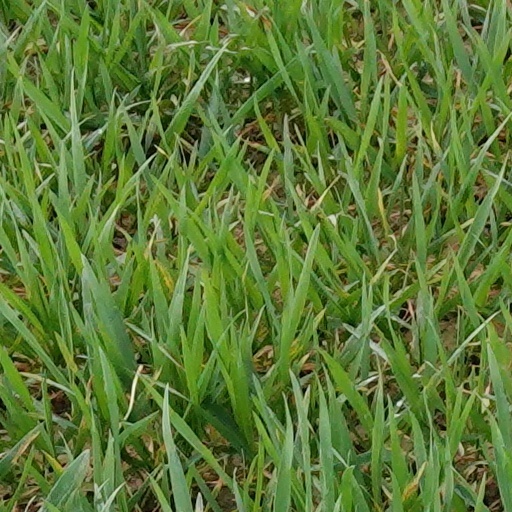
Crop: wheat